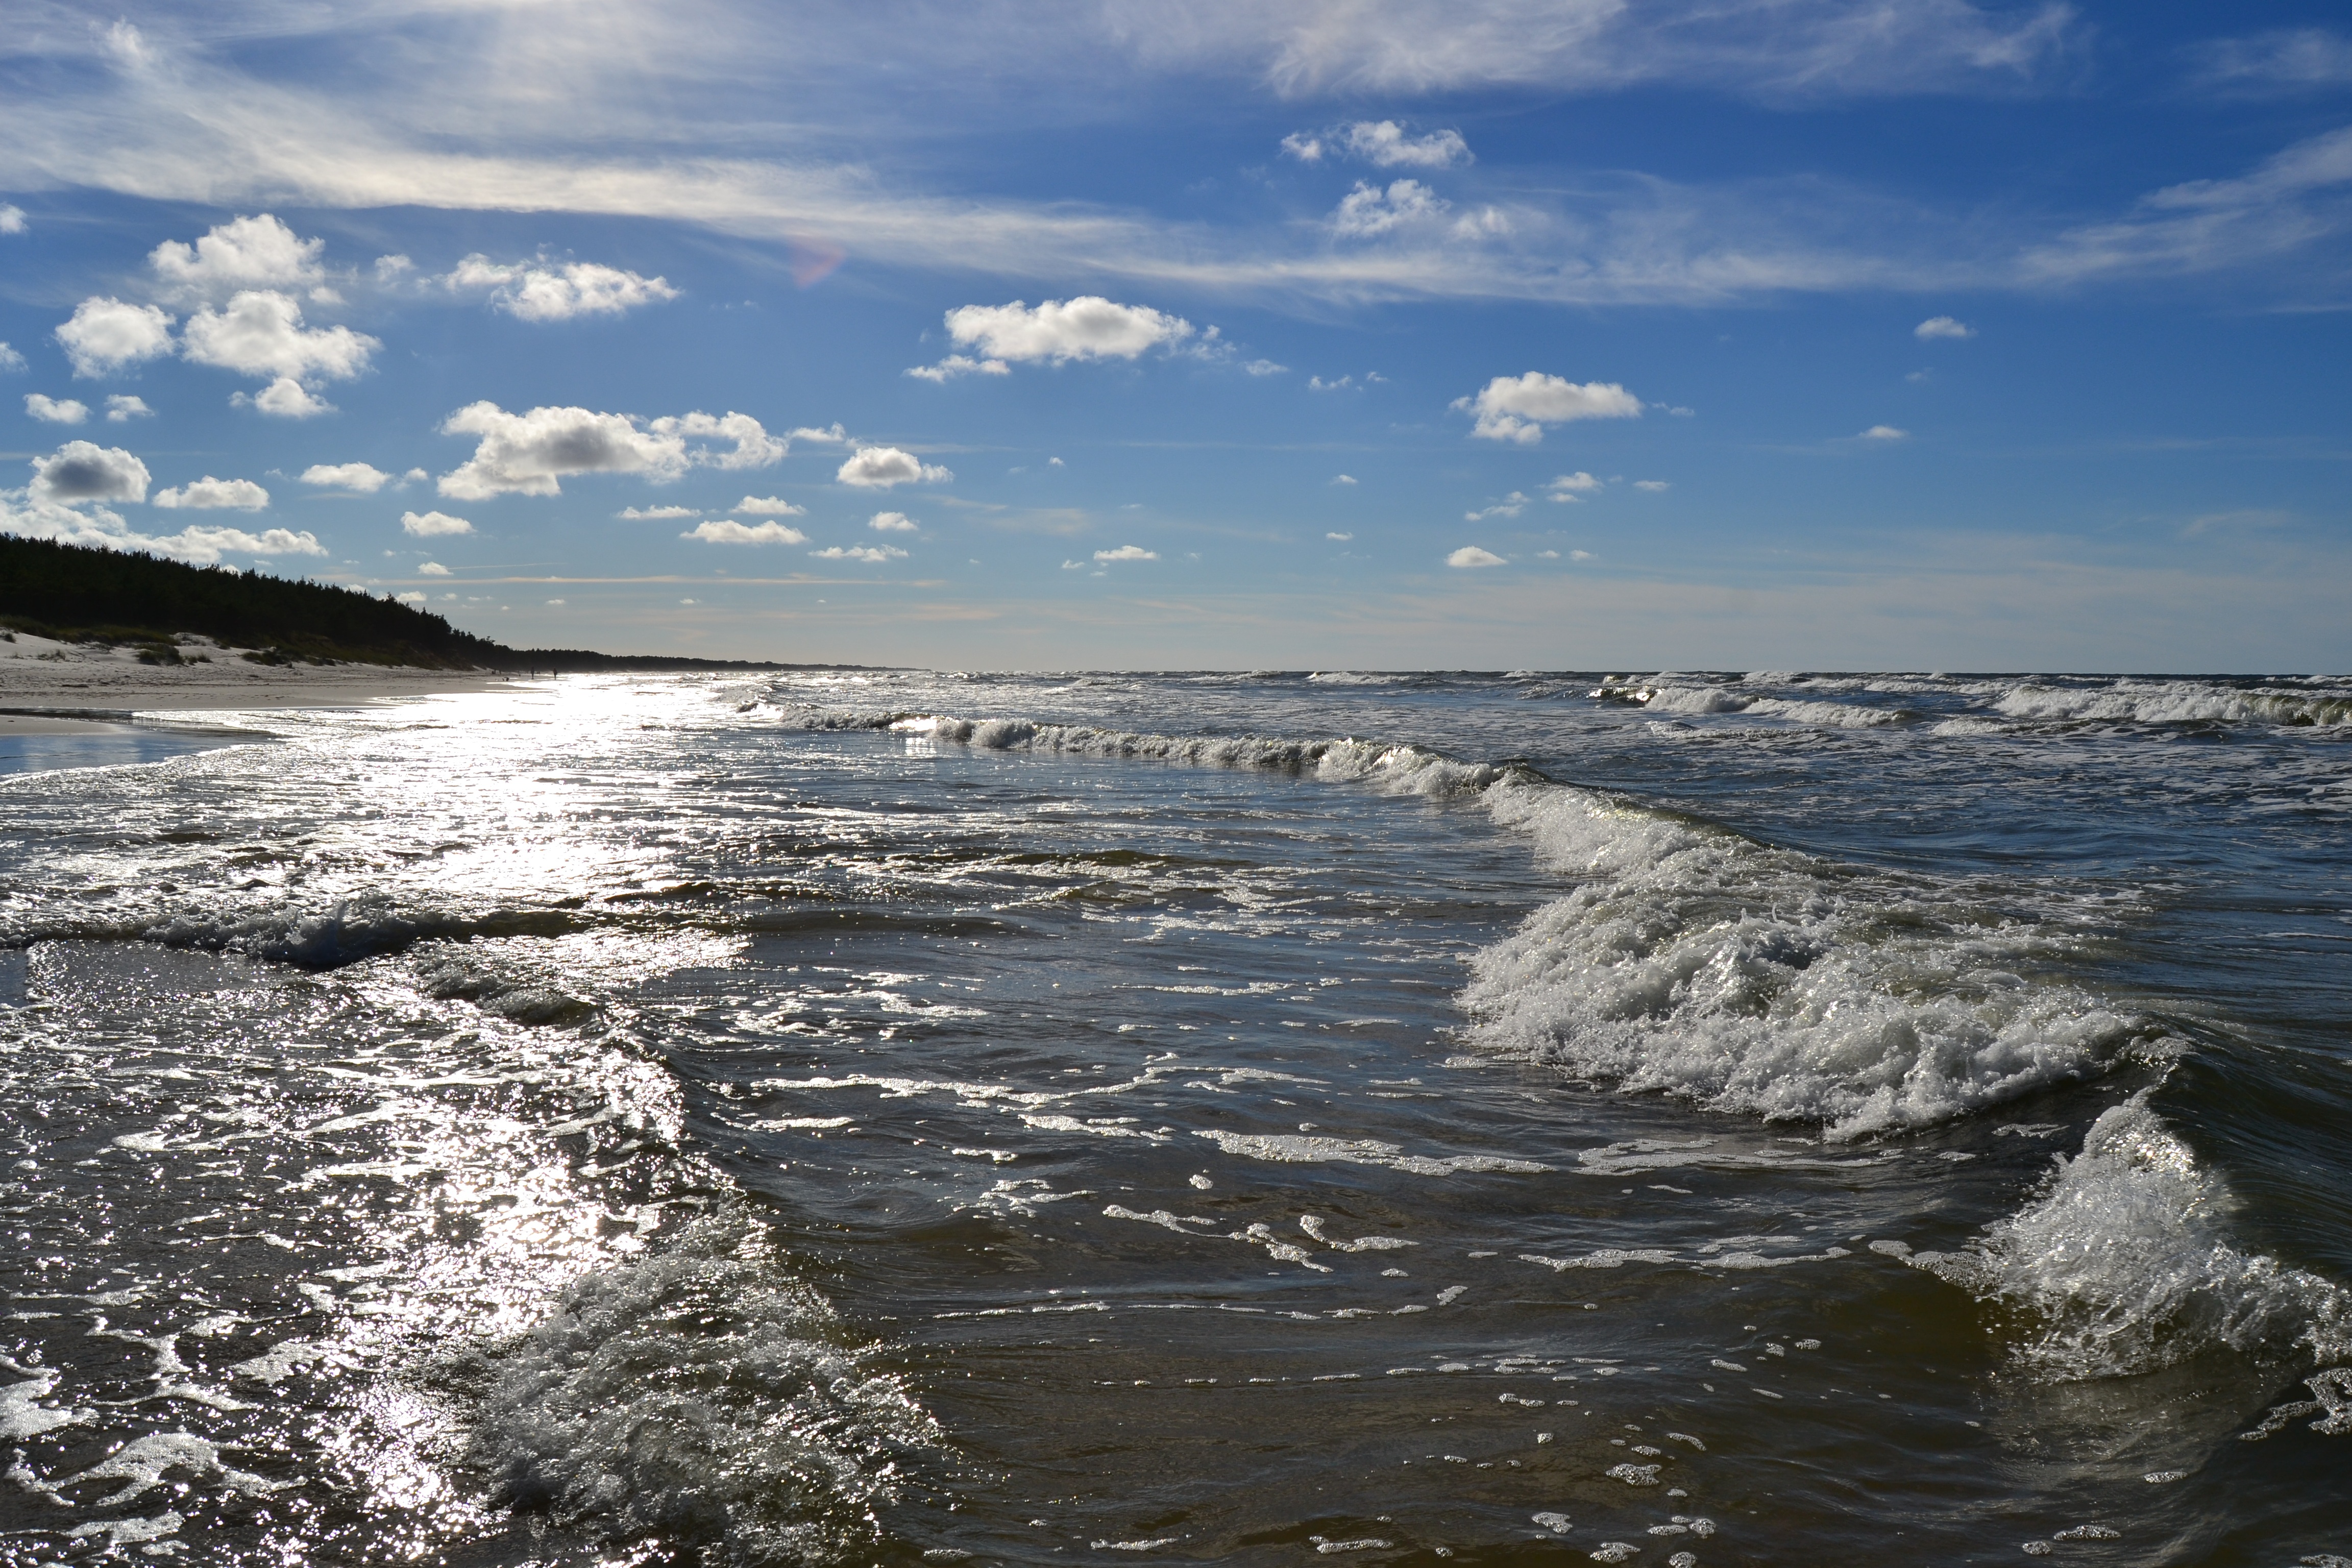
beach, sea, coast, water, sand, rock, ocean, horizon, cloud, shore, wave, coastline, cliff, ice, bay, body of water, cape, wind wave